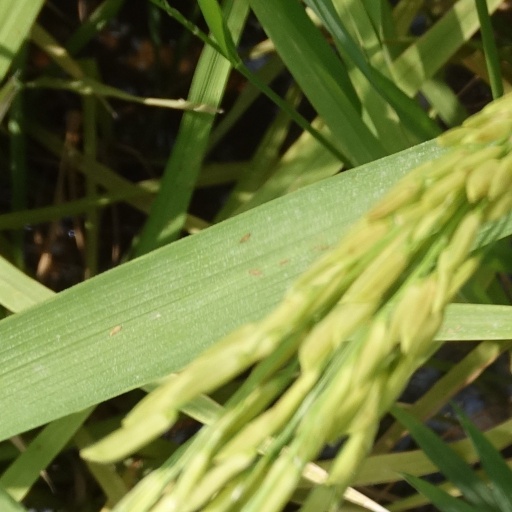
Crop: rice